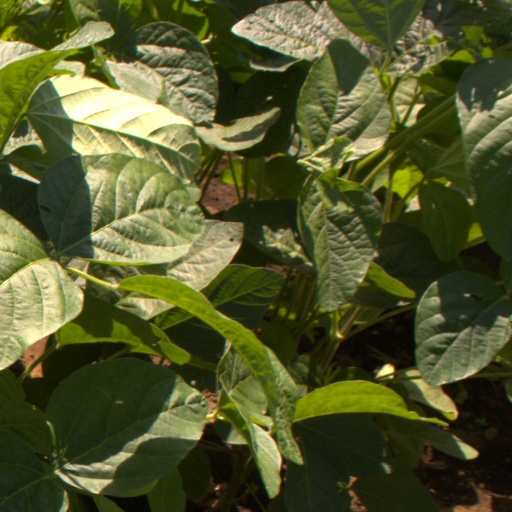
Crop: soybean